The President's Daughter (novel)

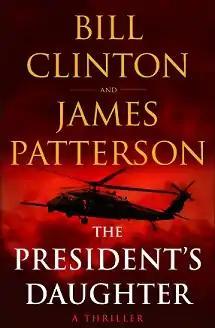

The President's Daughter is a political thriller novel by former U.S. President Bill Clinton and novelist James Patterson published in June 2021. It is Clinton's second novel, after "The President is Missing" (2018).